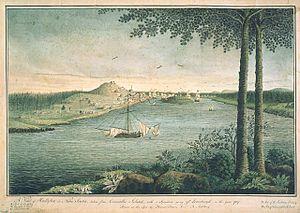
L'expédition de Louisbourg est une tentative britannique avortée de capturer la forteresse de Louisbourg sur l'Île Royale pendant la guerre de Sept Ans et la guerre de la Conquête. C’est un succès défensif français car une expédition aussi importante que celle venue d’Angleterre réussit à dissuader la Royal Navy d’attaquer la place en 1757. A la fin de la campagne, une violente tempête disperse l'escadre anglaise et une épidémie de typhus décime l'escadre française.